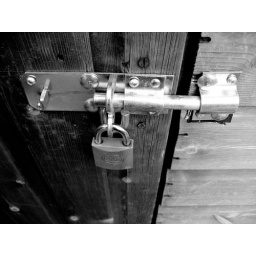
Lock in black and white